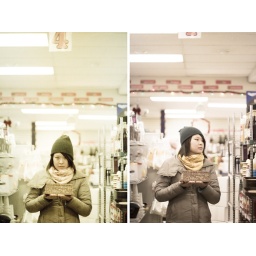
this is gail with a plastic cake in a kitchen supply store.